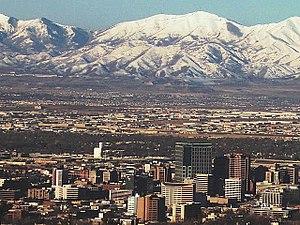
Les épreuves de patinage de vitesse sur piste courte aux Jeux olympiques de 2002 ont lieu du 13 au 23 février 2002 au Salt Lake Ice Center de Salt Lake City, aux États-Unis.